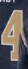
Number: 4